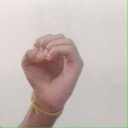
अक्षर: ऊ